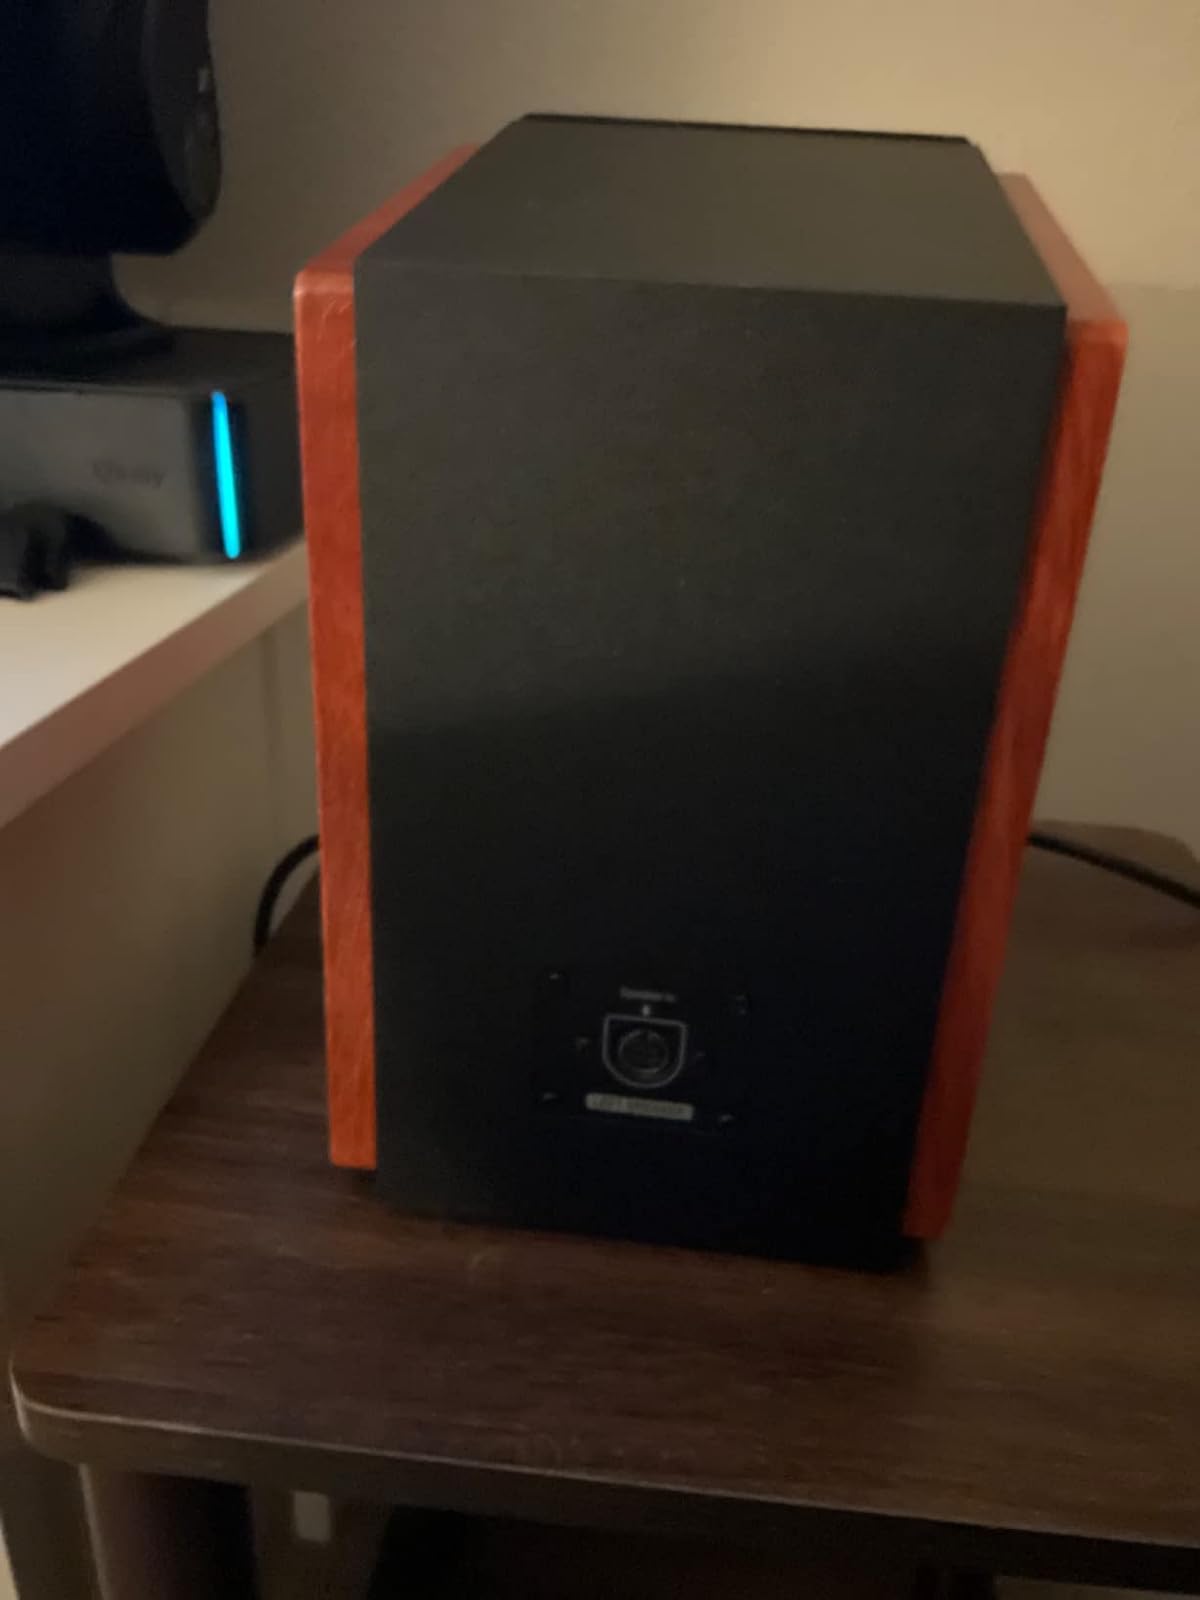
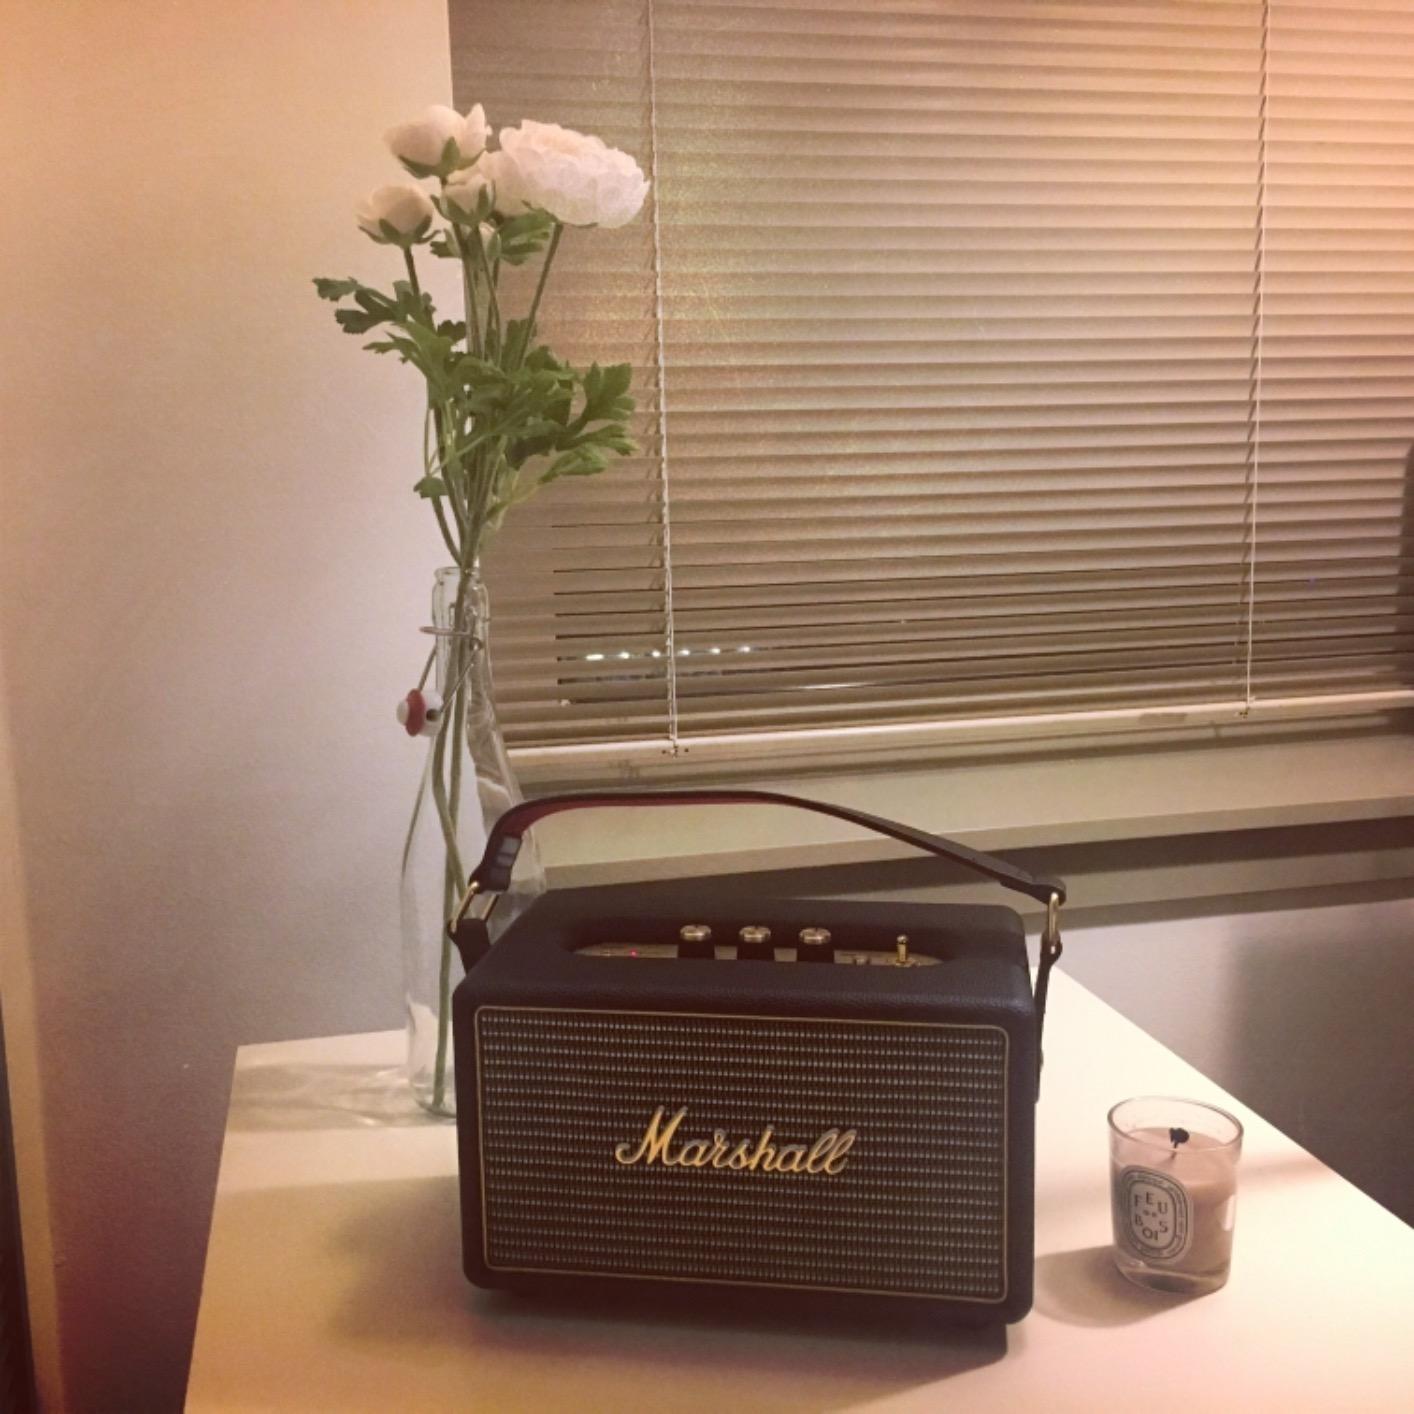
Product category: speaker
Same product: no